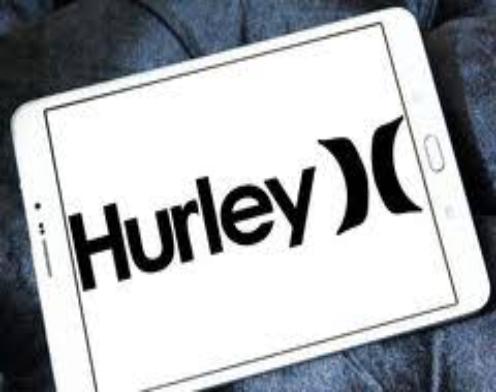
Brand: Hurley International
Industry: Clothes